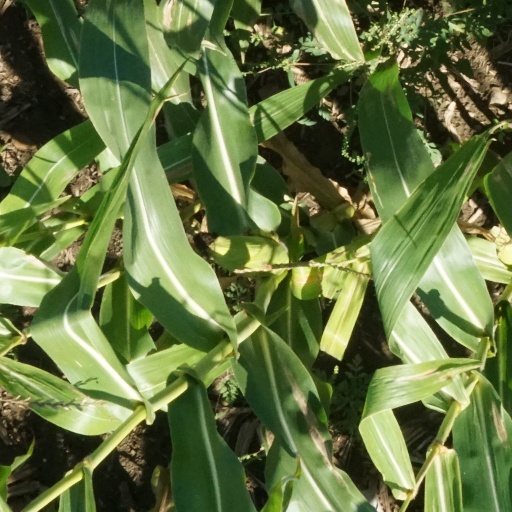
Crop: maize; corn